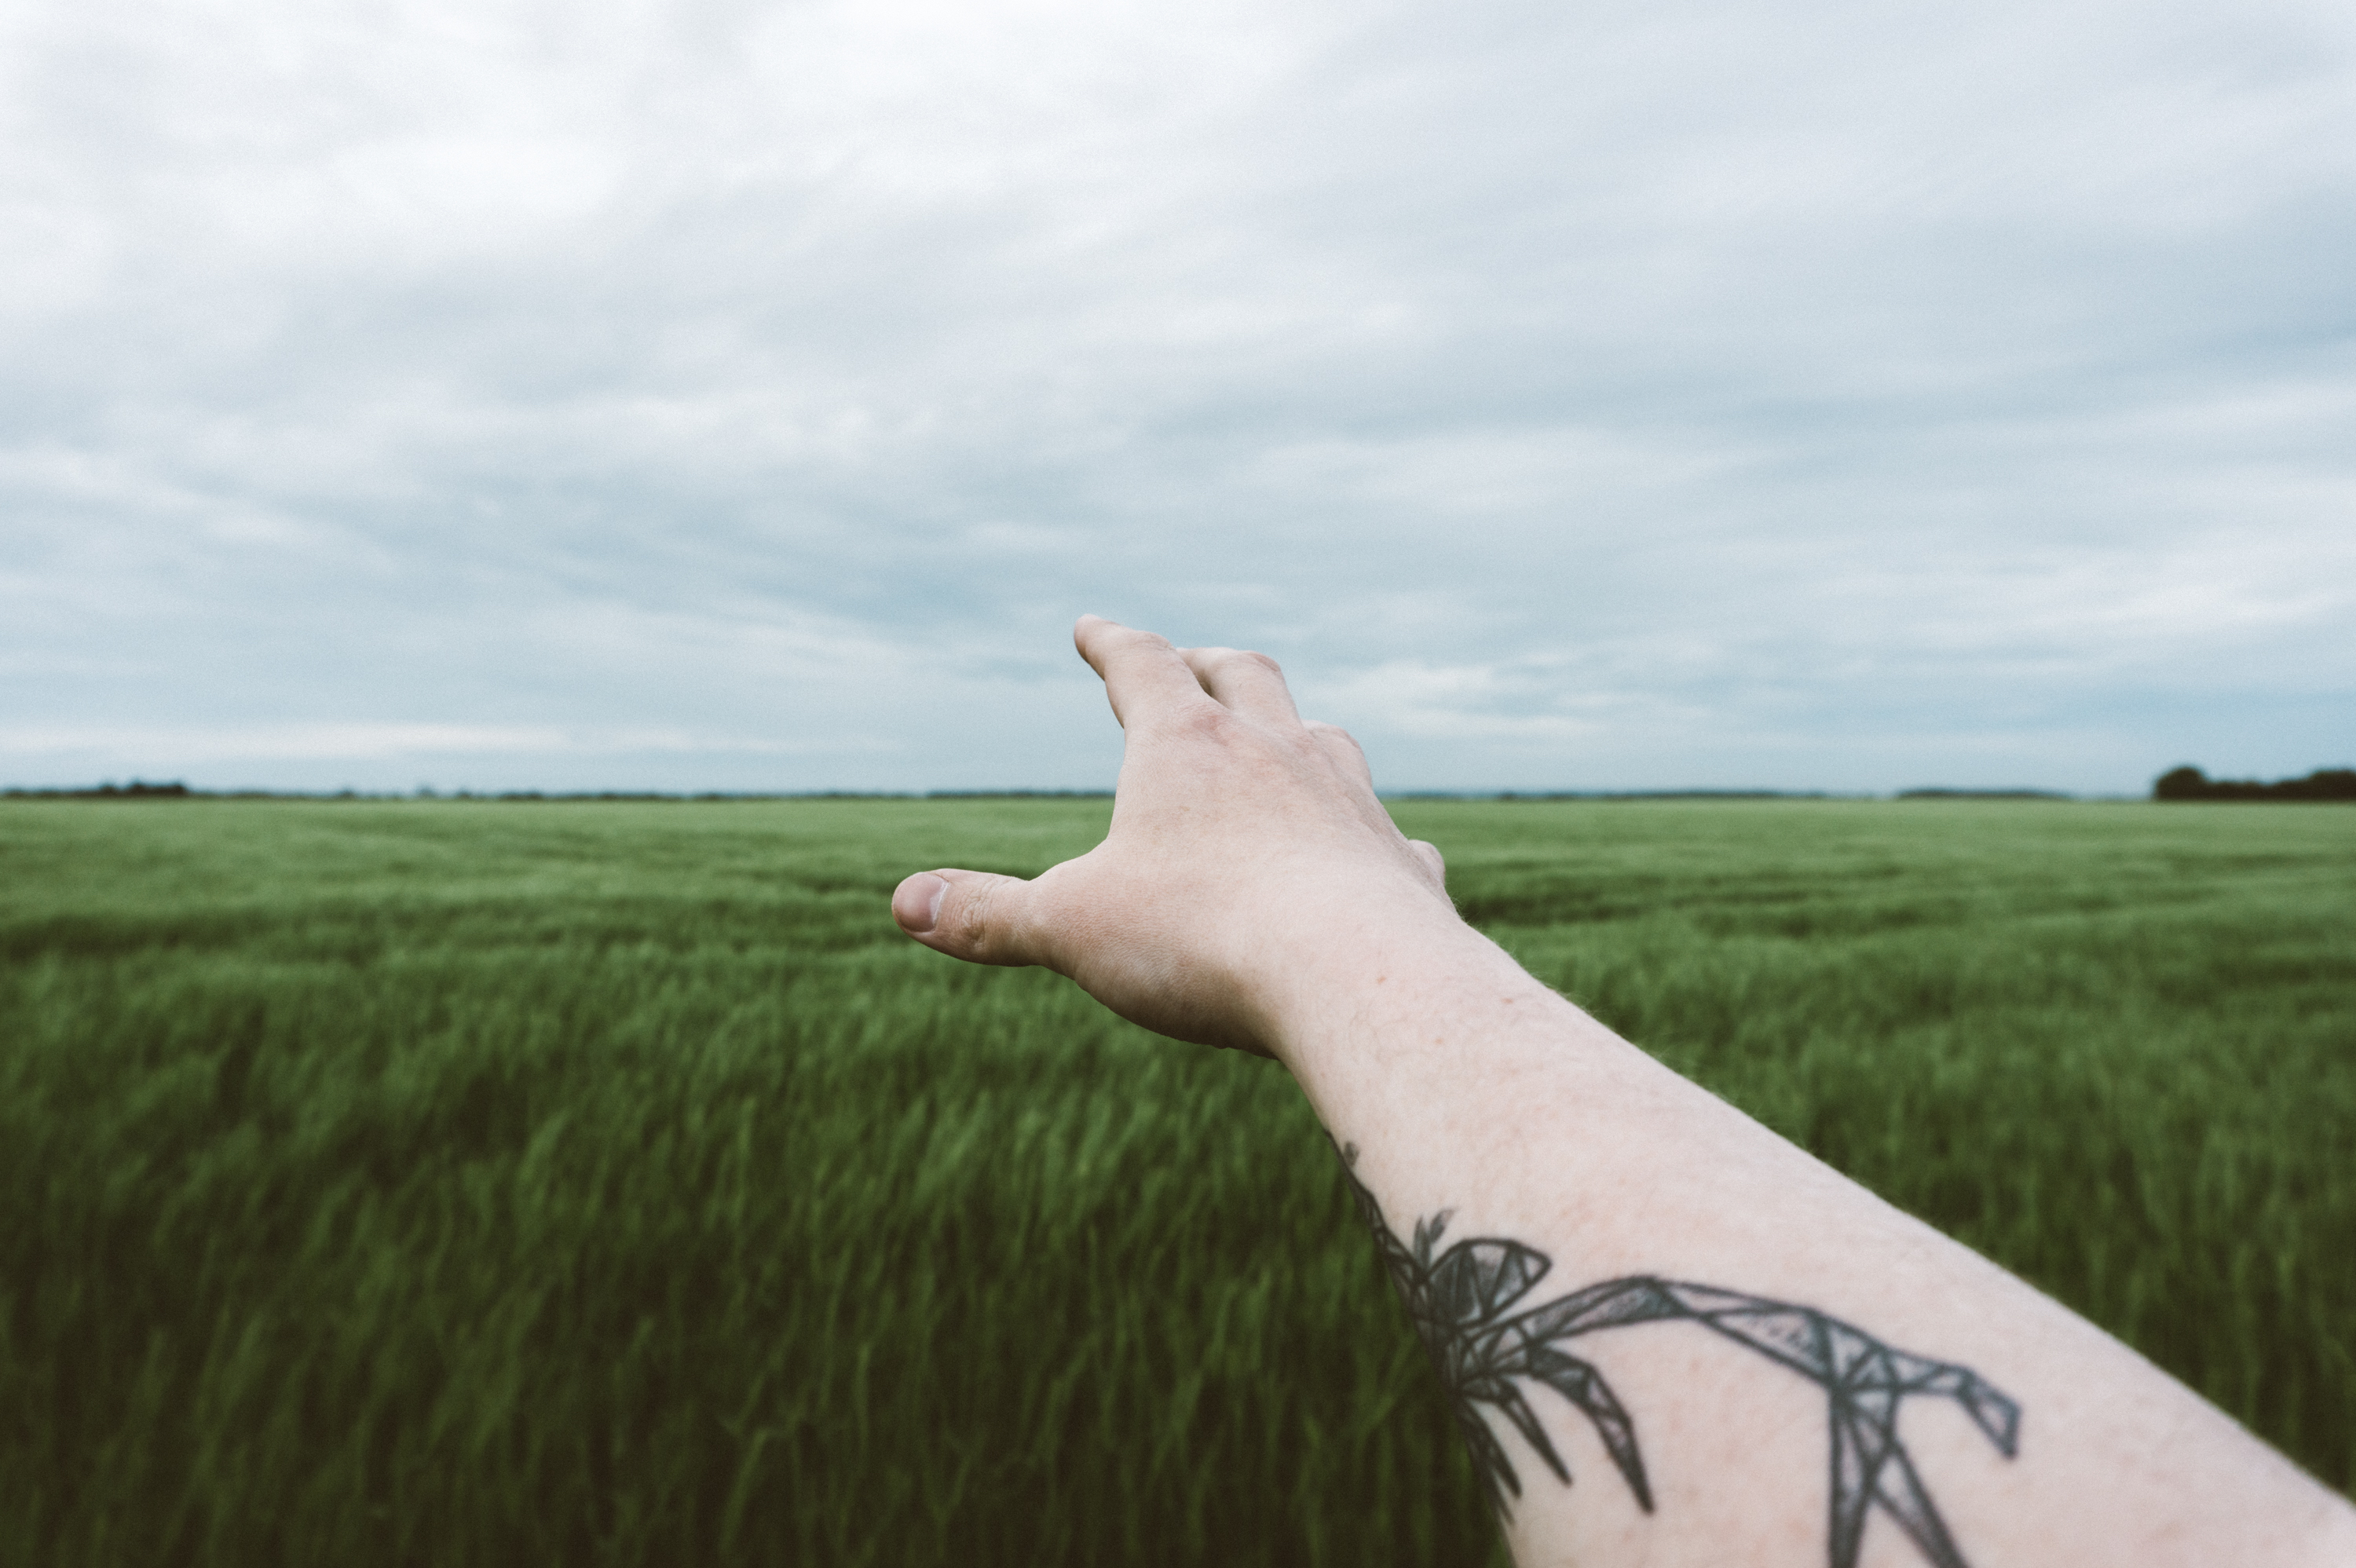
grass, field, prairie, plain, grassland, habitat, natural environment, grass family